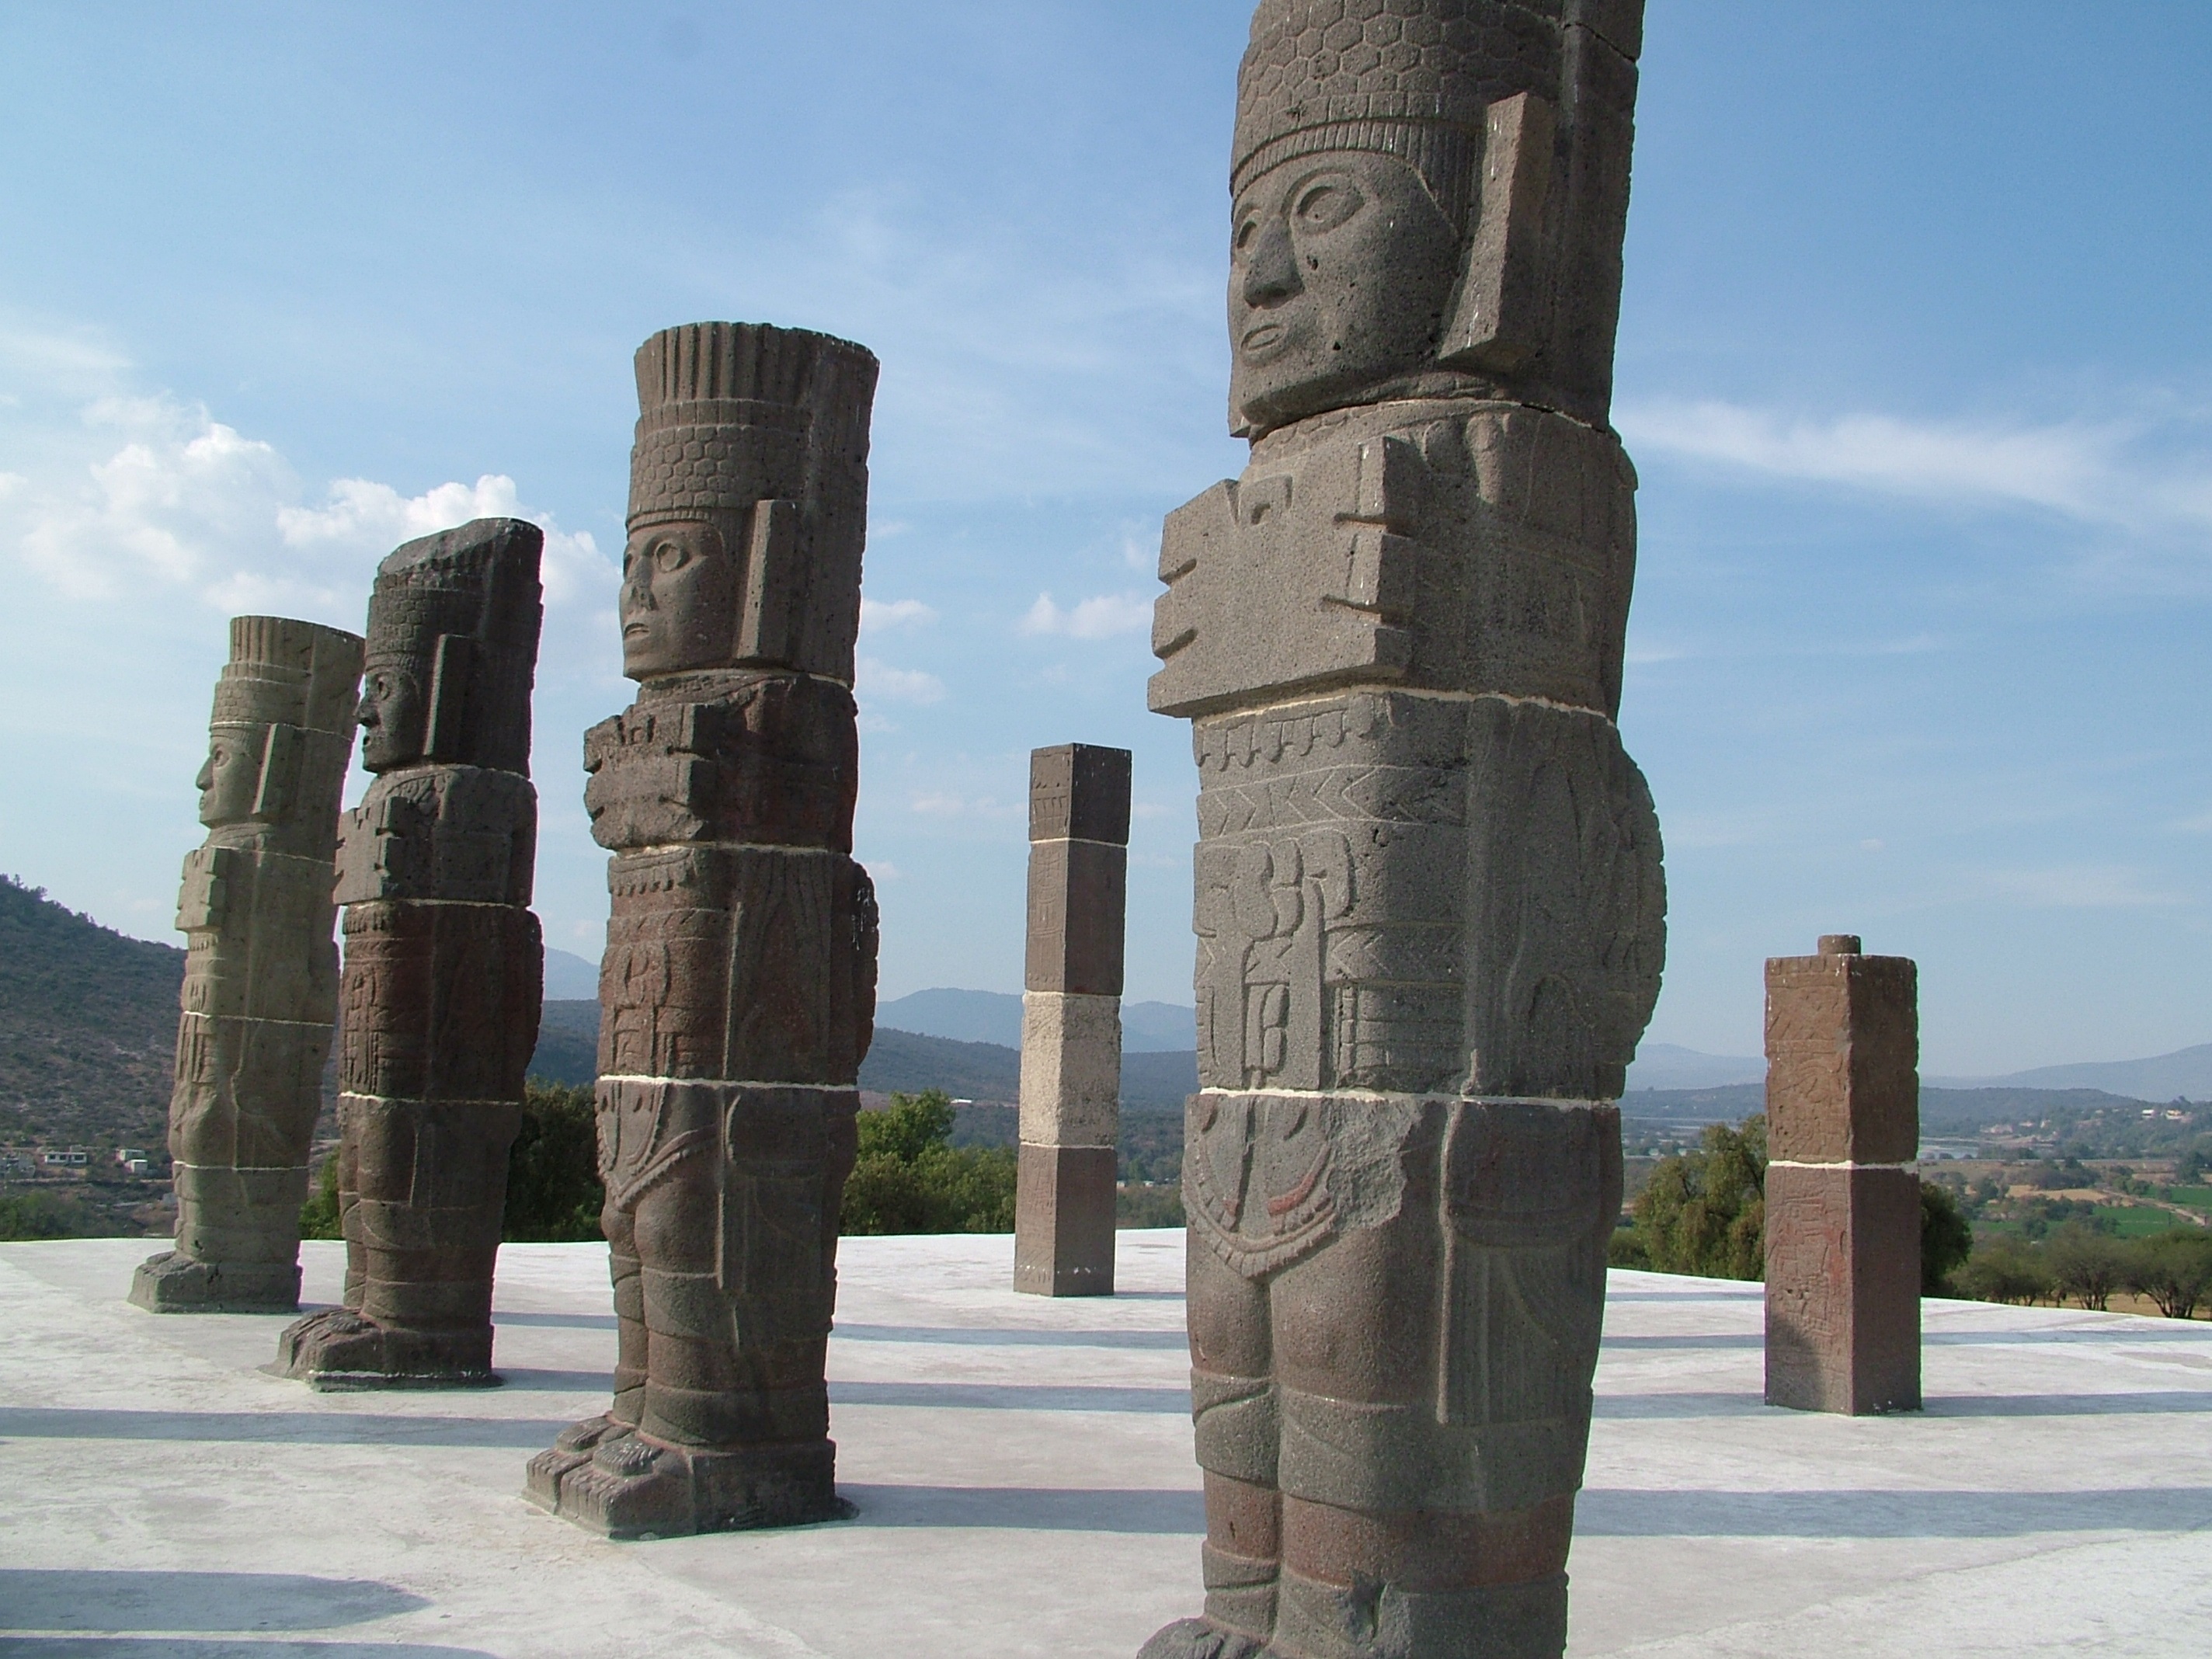
structure, monument, statue, arch, column, landmark, sculpture, memorial, art, temple, mexico, ruins, landscapes, archeology, monolith, stele, ancient history, tula